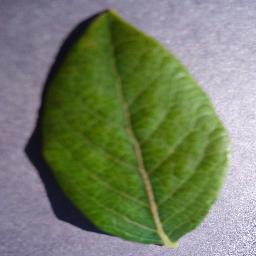
Label: Blueberry___healthy